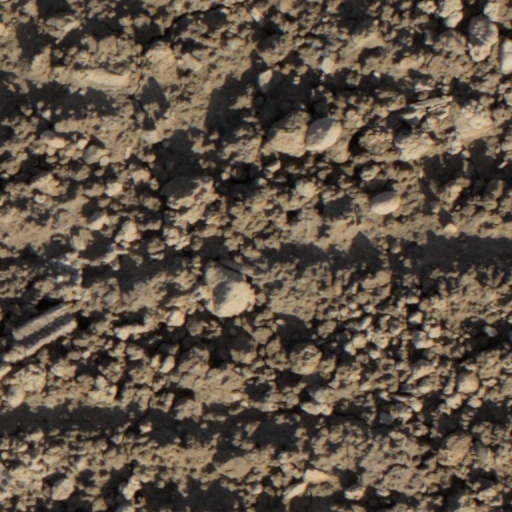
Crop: wheat